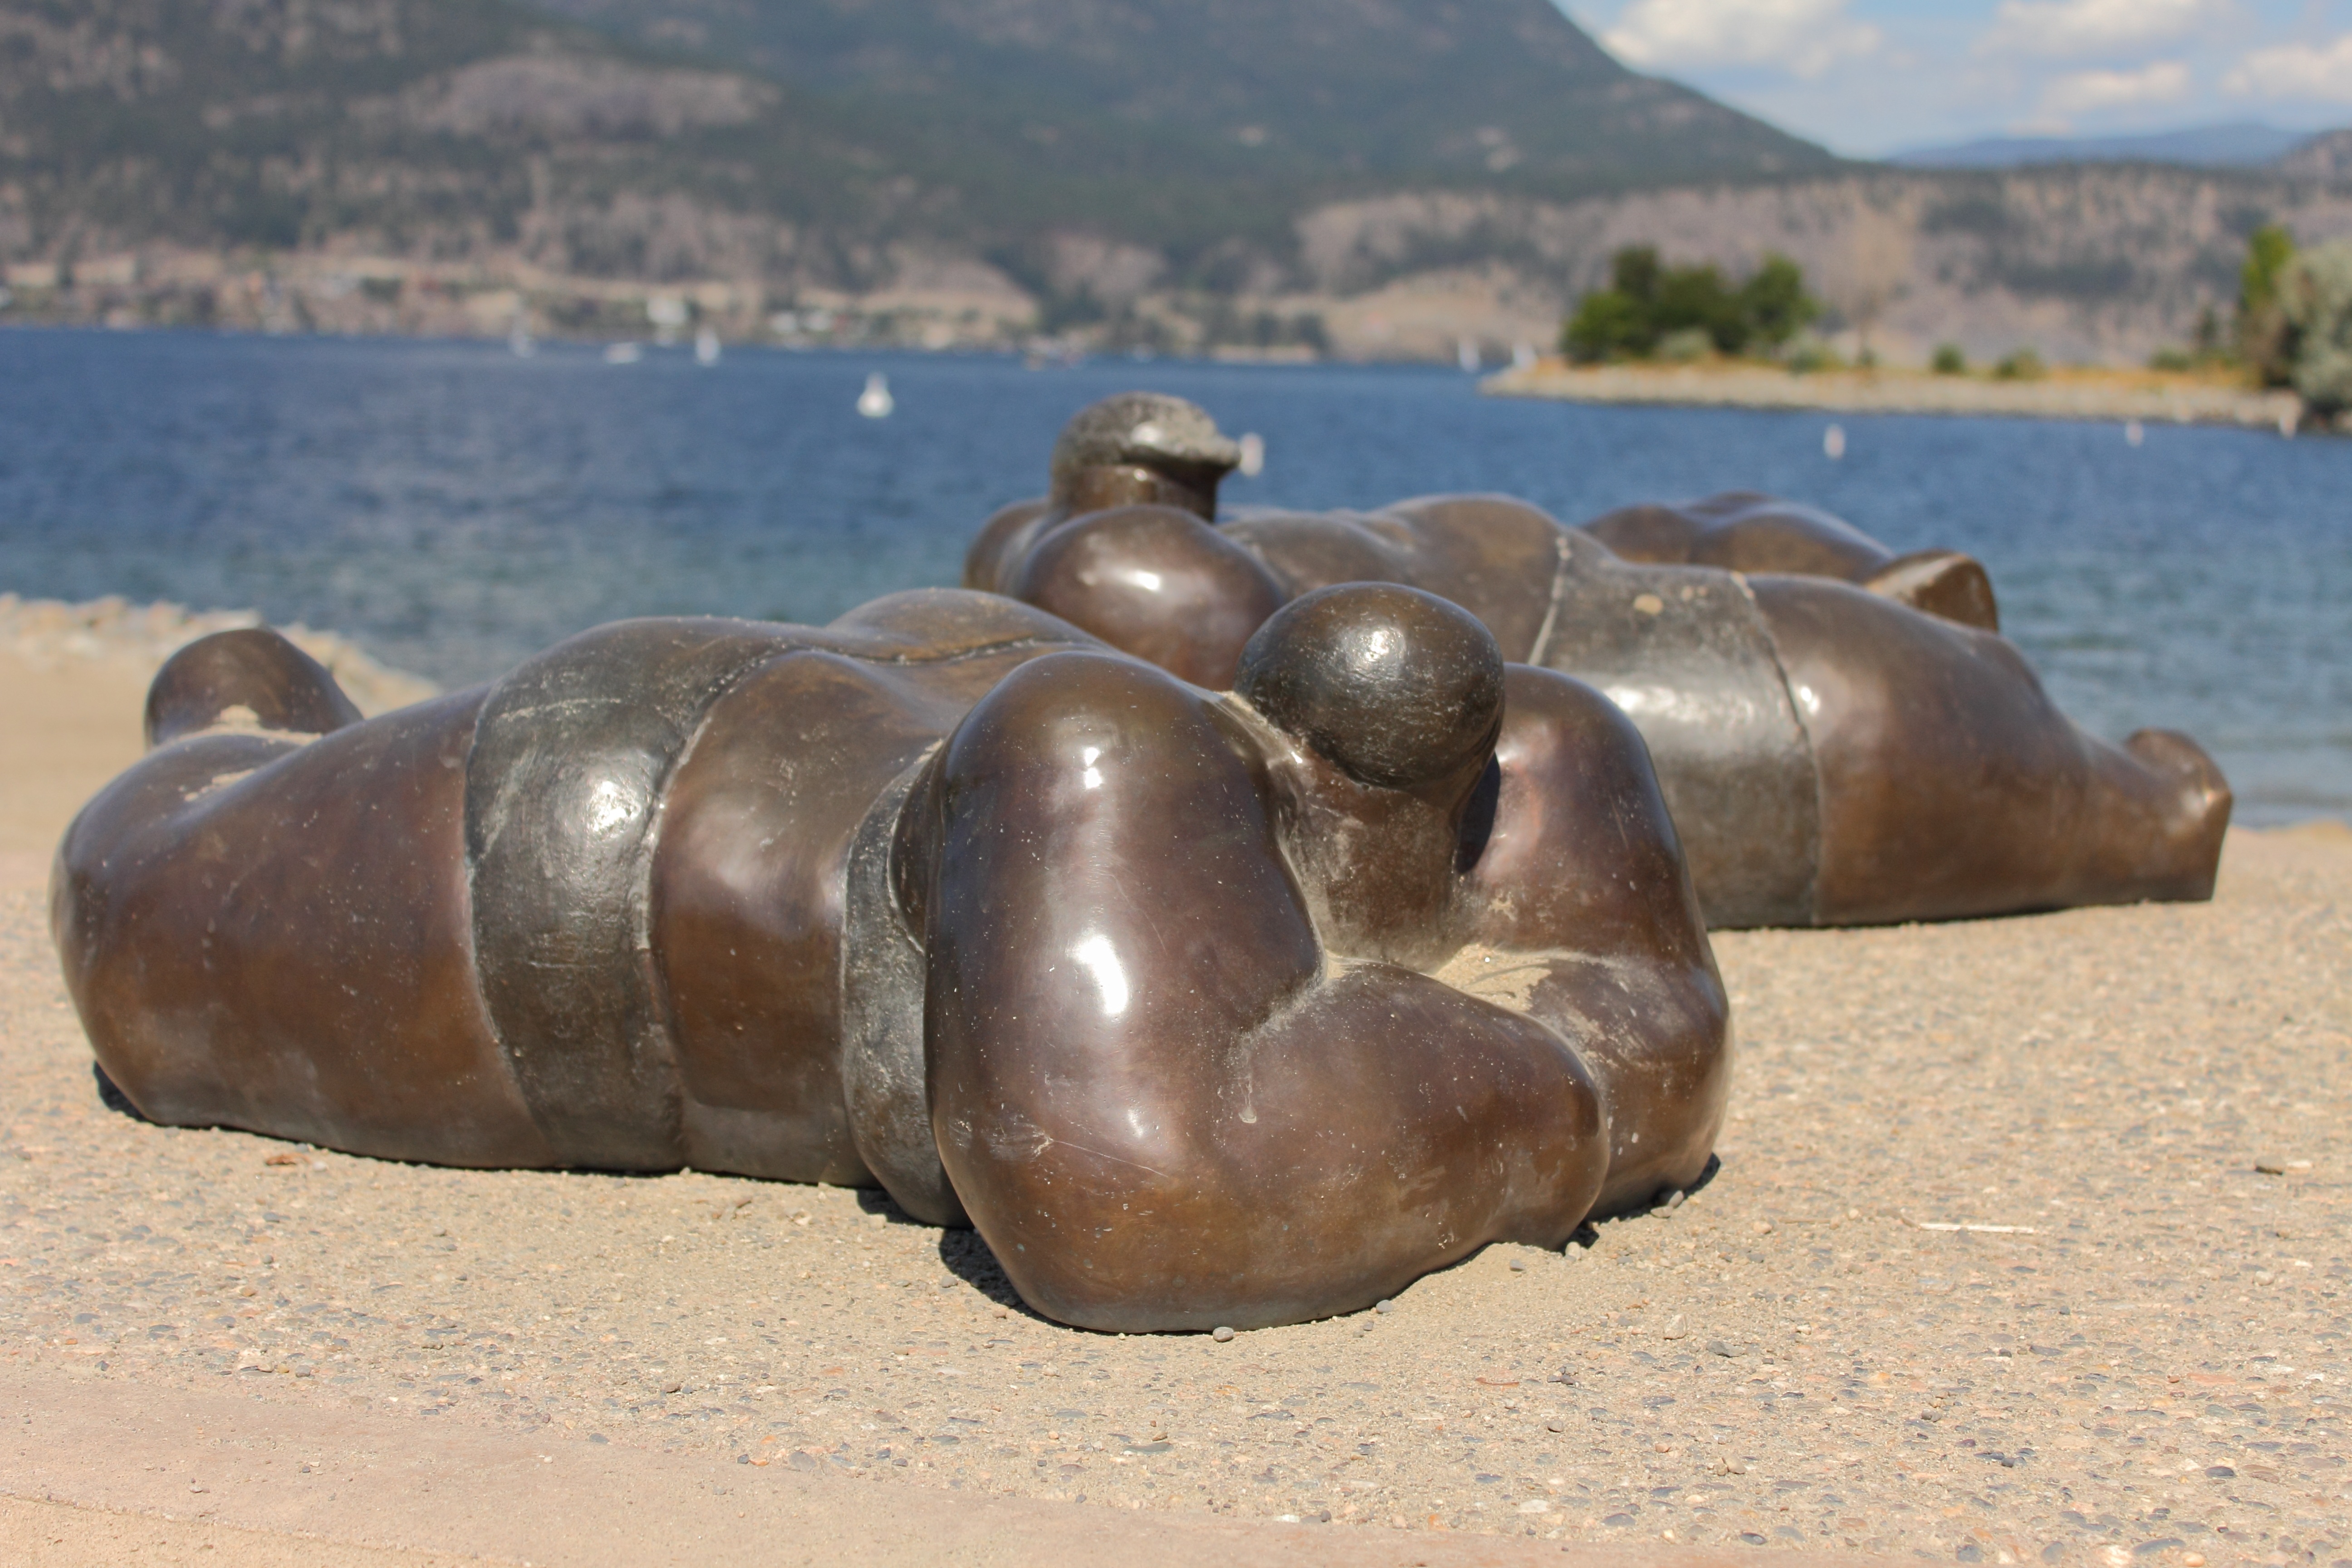
nature, sand, monument, statue, metal, material, sculpture, art, temple, seals, bronze, sand beach, metal sculpture, ancient history